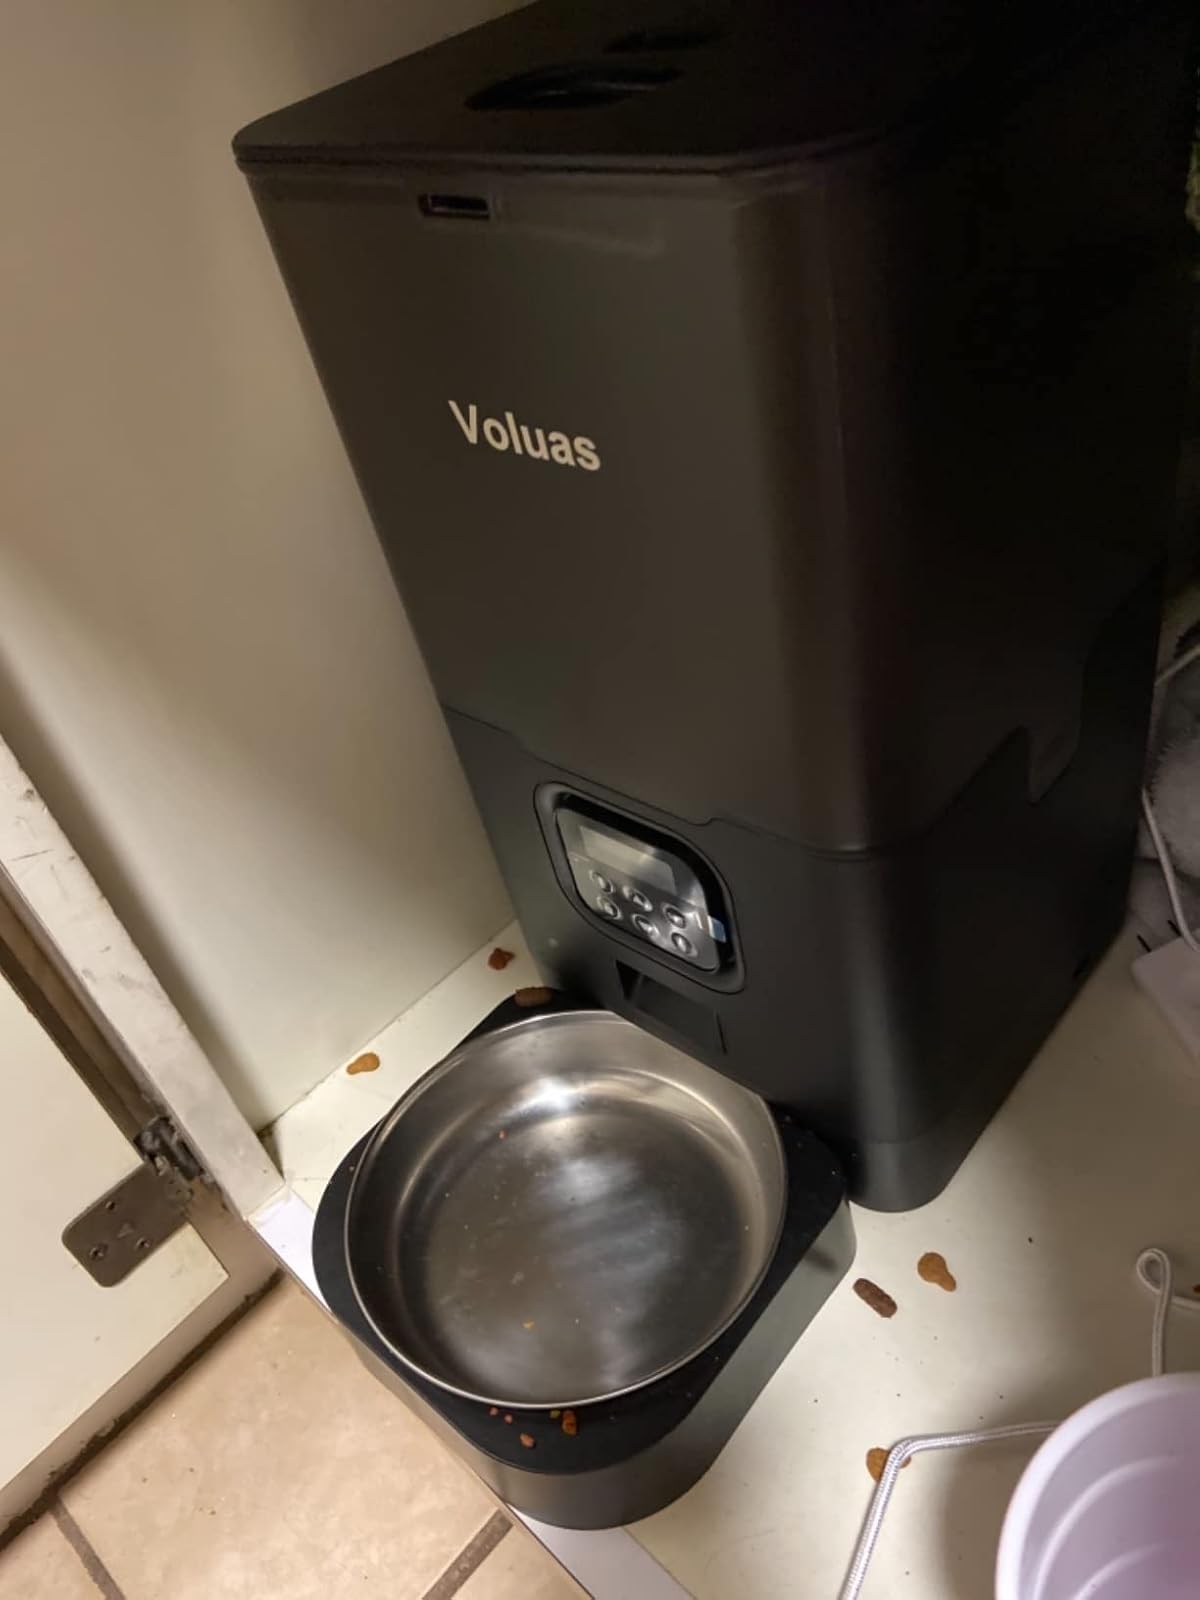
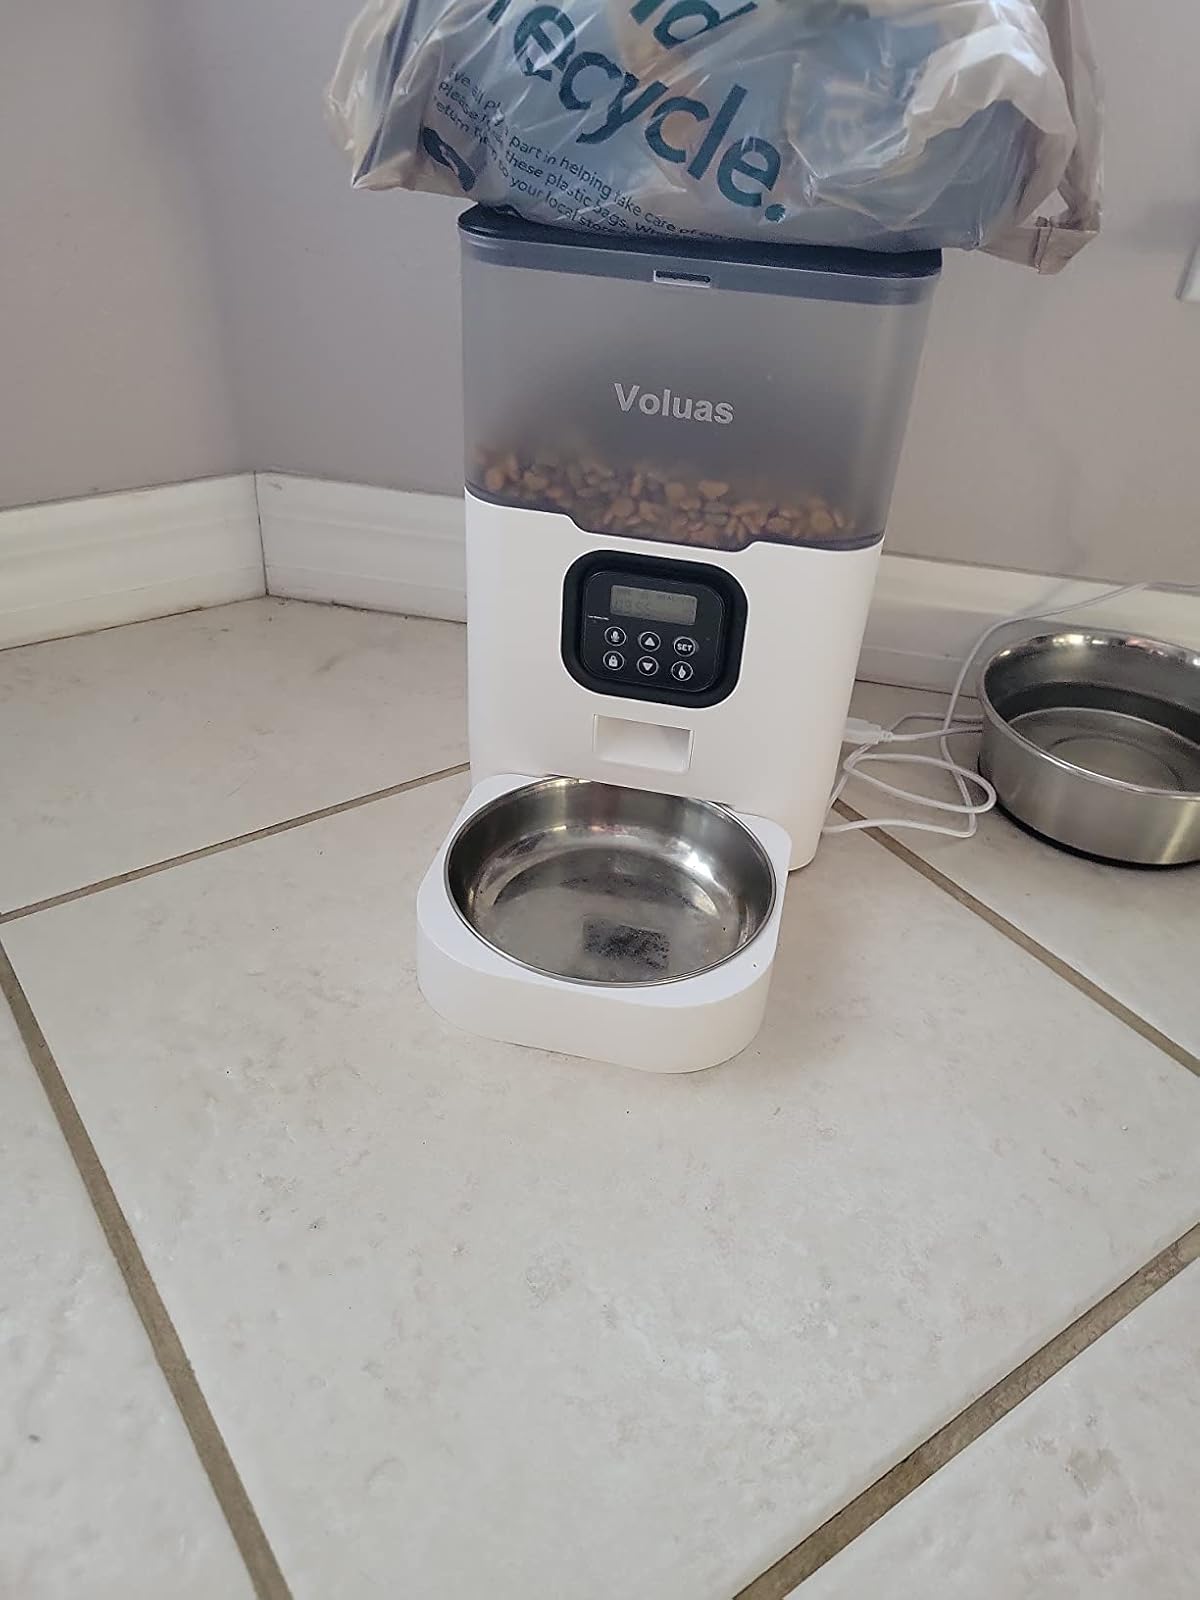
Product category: items_feeder
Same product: no